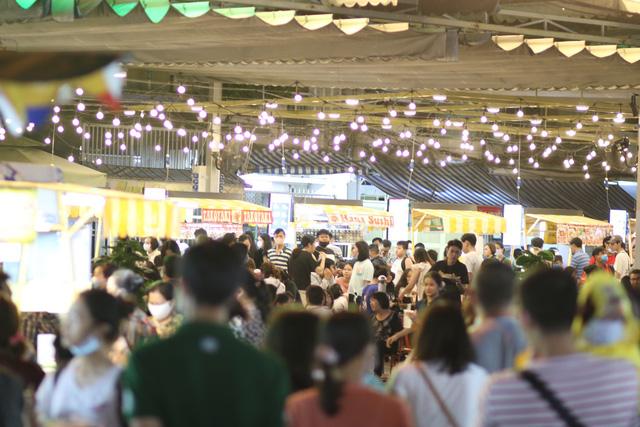
trần nhà được trang trí bằng nhiều chiếc bóng đèn